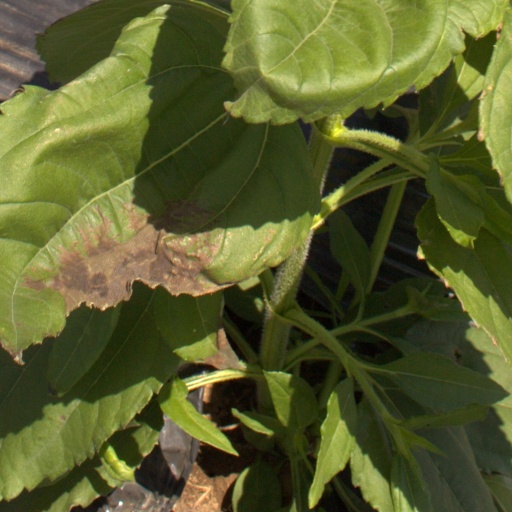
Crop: Jerusalem artichoke